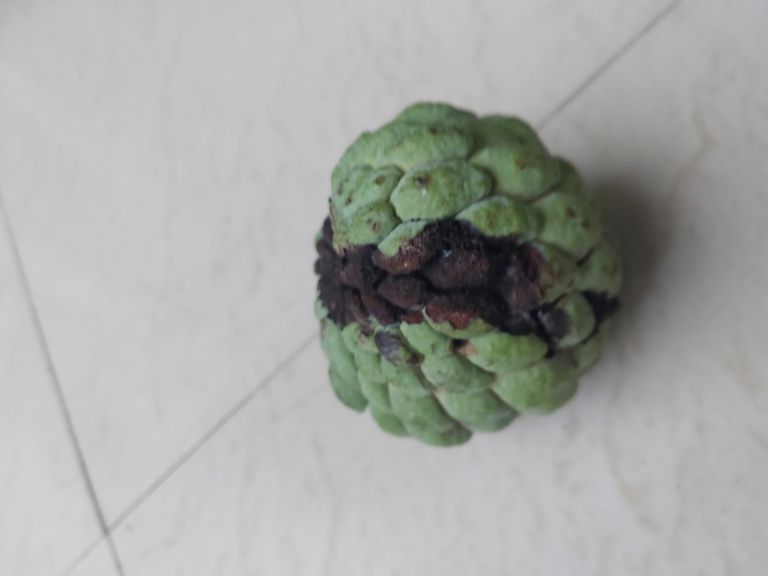
Disease label: Diplodia Rot